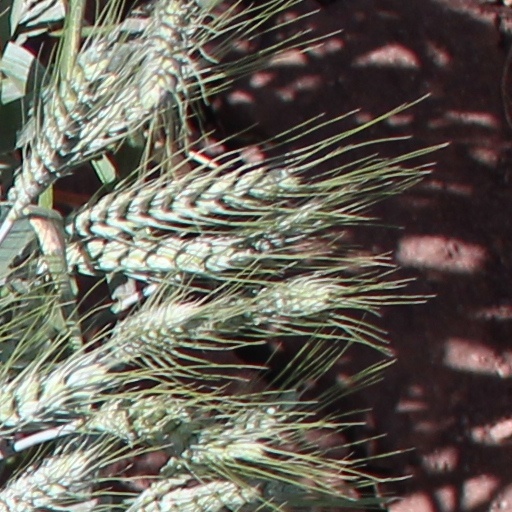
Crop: wheat